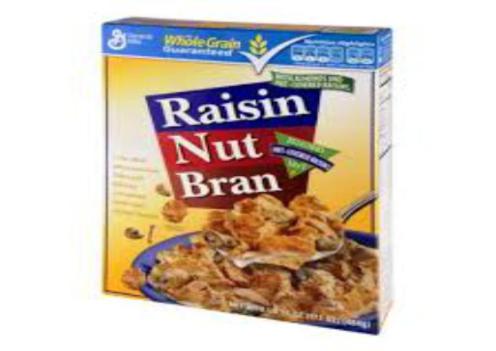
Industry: Food